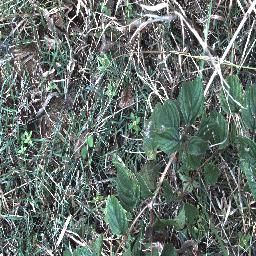
Label: lantana